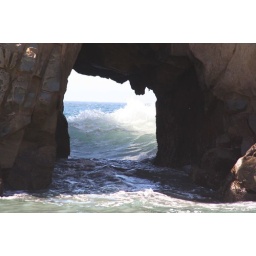
the ocean in a box